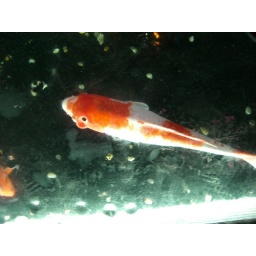
There were fish in the floor